Shooting of Charles Kinsey

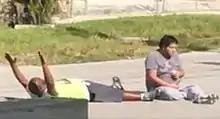
Cellphone video footage, showing mental health therapist Charles Kinsey lying on the ground with his arms raised in North Miami, Florida, before being shot by police officer Jonathan Aledda. Kinsey's autistic patient is seated beside him.

On July 18, 2016, Charles Kinsey, a behavior therapist, was shot in the leg by a police officer in North Miami, Florida United States. Kinsey had been retrieving his 27-year-old autistic patient, Arnaldo Rios Soto, who had run away from his group home. Police encountered the pair while they were searching for an armed suicidal man. Kinsey was lying on the ground with his hands in the air, and trying to negotiate between officers and his patient, when he was shot. The officer who shot Kinsey said he had been aiming at the patient, who the officer believed was threatening Kinsey with a gun. Both Kinsey and his patient were unarmed.